Isabelle Li

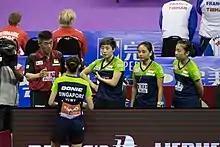
Four players standing listening to their coach.

Li first competed for Singapore at the age of 11, making her the country's youngest-ever table tennis player. Li won the girls' singles event at the 2008 Commonwealth Youth Games. She competed at the 2009 Asian Youth Games in Singapore. She won a silver medal in the women's singles event at the 2010 Summer Youth Olympics in Singapore, losing to China's Gu Yuting in the final. After the final, Li received a standing ovation from the crowd of 5,000. Li won a silver medal in the women's individual event at the 2011 Southeast Asian Games. In 2013, Li was part of the Singapore team that won gold medals at the Commonwealth Table Tennis Championships and South East Asian Games, as well as winning a silver medal in the individual event at the Southeast Asian Games. Li was part of the Singapore team that won the women's team event at the 2014 Commonwealth Games. Li was one of two Singaporean-born athletes in the Singapore table tennis squad; many of the squad were originally from China.